Michael Morell

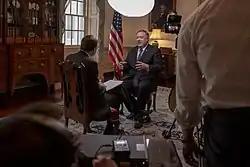
Morell interviewing Secretary of State Mike Pompeo for CBS News' Intelligence Matters Podcast

In an interview with Charlie Rose in August 2016, Morell blamed Syrian President Bashar al-Assad, Russia, and Iran for the extremely high civilian death toll in Syria. He called on the opposition in Syria to deter Russia and Iran by making them "pay a price" for their involvement in Syria, in part by targeting their military personnel in the country. He also called on the United States to conduct limited, precision bombings of Syrian government targets in order to bring Assad to the negotiating table. Regarding President Assad, Morell argued "I want to go after those things, such as his personal helicopter and aircraft, that Assad sees as his personal power base. I want to scare Assad."